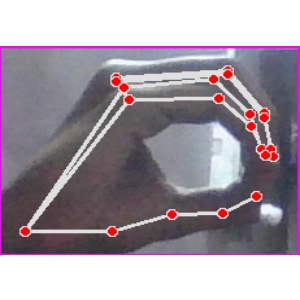
अक्षर: ठ